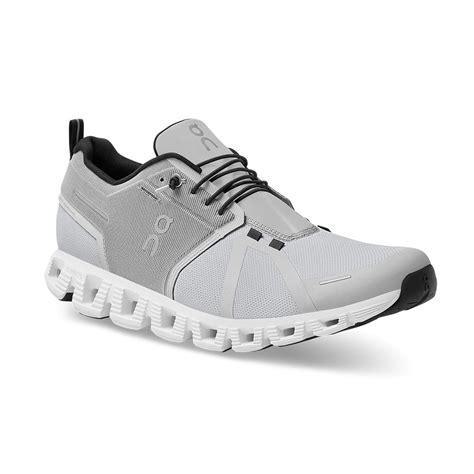
Brand: ON
Model: Cloud 5